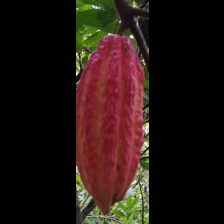
Label: sana